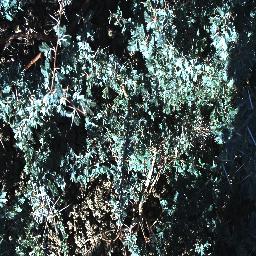
Label: prickly_acacia